Shylock

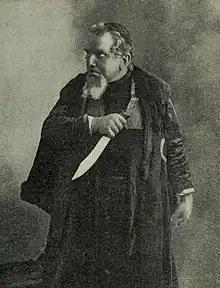
Shylock portrayed by the actor Ernst von Possart,

Shylock is a fictional character in William Shakespeare's play "The Merchant of Venice" ( 1600). A Venetian Jewish moneylender, Shylock is the play's principal villain. His defeat and forced conversion to Christianity form the climax of the story.